Saracen

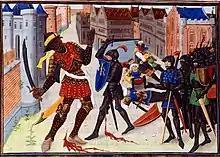
Maugis fighting the Saracen Noiron in Aigremont, in "Renaud de Montauban". David Aubert, Bruges, 1462–1470.

No later than the early fifth century, Jewish and Christian writers began to equate Saracens with Arabs. Saracens were associated with Ishmaelites (descendants of Abraham's firstborn Ishmael) in some strands of Jewish, Christian, and Islamic genealogical thinking. The writings of Jerome (d. 420) are the earliest known version of the claim that Ishmaelites chose to be called Saracens in order to identify with Abraham's "free" wife Sarah, rather than as Hagarenes, which would have highlighted their association with Abraham's "slave woman" Hagar. This claim was popular during the Middle Ages, but derives more from Paul's allegory in the New Testament letter to the Galatians than from historical data. The name "Saracen" was not indigenous among the populations so described but was applied to them by Greco-Roman historians based on Greek place names.